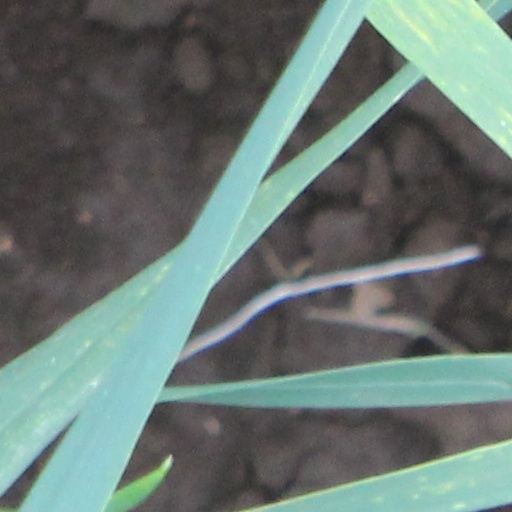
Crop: wheat